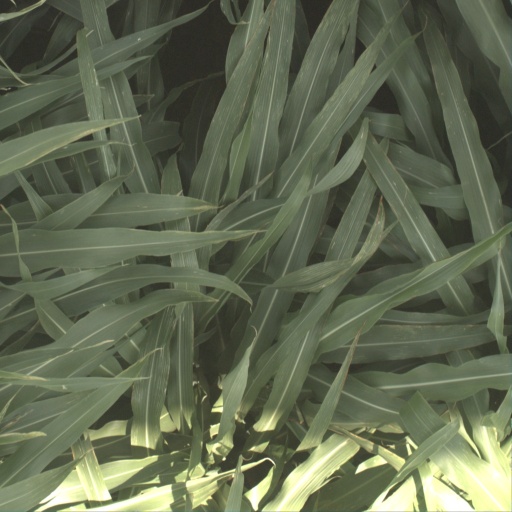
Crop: sorghum